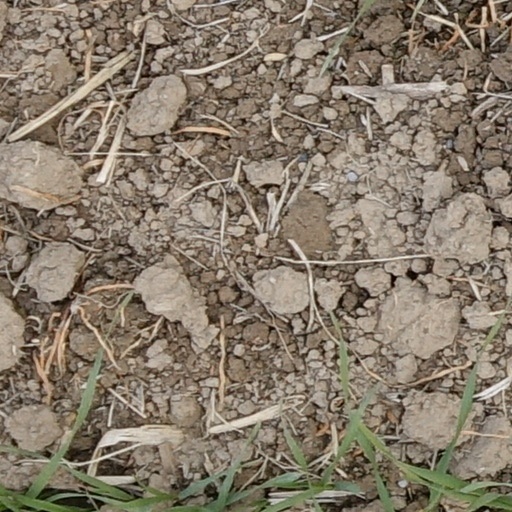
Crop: wheat